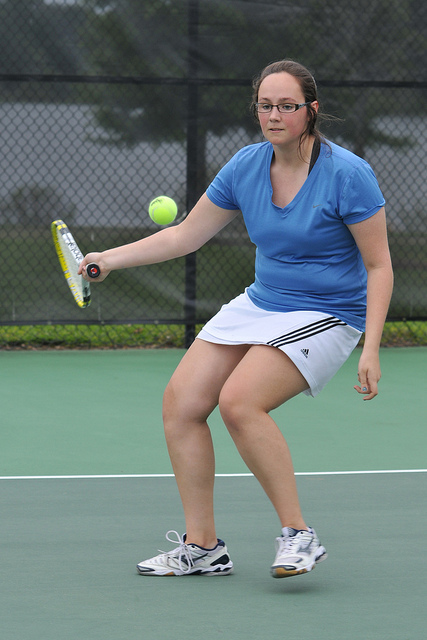
một người phụ nữ đang vung vợt để đánh quả bóng tennis